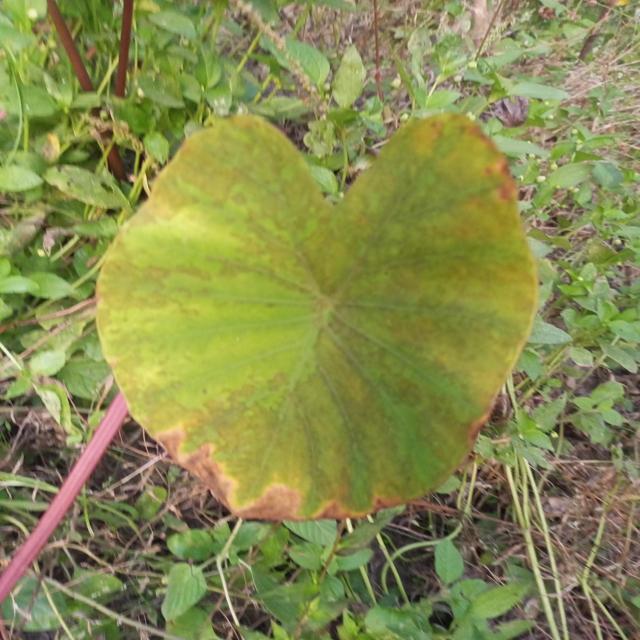
Label: Late_Blight